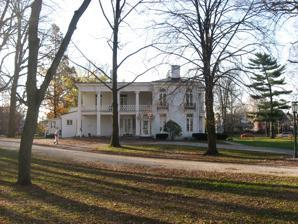
Building: Henry S. Lane House
Country: United States of America
Year built: 1830
Historic house in Indiana, United States United States historic place Lane Place U.S. National Register of Historic Places U.S. Historic district Contributing property North Side of the Lane Place Show map of Indiana Show map of the United States Location 212 S. Water St., Crawfordsville, Indiana Coordinates 40°2′24″N 86°53′50″W / 40.04000°N 86.89722°W / 40.04000; -86.89722 Area 2.1 acres (0.85 ha) Built 1830 ( 1830 ) Architectural style Federal, Greek Revival, Victorian NRHP reference No. 81000003 Added to NRHP November 23, 1981 The Lane Place was the home of Sen. Henry S. Lane (1811- 1881) and Joanna Lane (1826-1914). It is located at 212 South Water Street in Crawfordsville, Indiana .  Helen Elston Smith, the Lanes' niece, inherited the house after Joanna's death. She willed the house and its contents to the Montgomery County Historical Society on February 26, 1931. 85%-90% of all of the furnishings are either original to the house or belonged to the Elston Family. The house has been a museum since 1931 even though Helen continued to live in the home until the mid-1930s. It was listed on the National Register of Historic Places in 1981. It is located in the Elston Grove Historic District . History The Lane Place was added onto an existing three-room brick cottage, which was built in 1831 by Maria and Isaac Elston. Major Isaac Elston was the father of Joanna Lane, Henry's second wife. Sen. Henry Lane purchased this cottage and the 4 acres (16,000 m 2 ) surrounding it from Isaac Elston in the fall of 1844 when he and Joanna Elston married. Susan Wallace , the sister of Joanna Lane, met her future husband Lew Wallace at a party that was taking place in the house's formal parlor. Sen. Henry Lane was a lawyer and prominent Indiana politician who served in the Indiana legislature and the House of Representatives while with the Whigs. He was then elected Governor of Indiana in 1860 on the Republican ticket, but was soon elected as a Senator instead and served a term between 1861 and 1867. In 1865 he was the Indiana delegate at Lincoln's funeral. In addition, Sen. Lane was one of the leading men to help form the Republican Party. Additions to the Lane Place As soon as Henry Lane purchased the three room cottage in 1844 the house was too small for his bride and himself. Henry and Joanna were married in February and 1845 and then moved into the cottage where they immediately began adding onto their home. The first addition were two rooms onto the front of the cottage, and two more rooms were added on top of those rooms. The parlor of the cottage was converted into the Lane's Dining Room. The new addition was not connected to the original cottage at this time. In 1870 a Library was added onto the first floor. The 1831 kitchen was converted into a Serving Pantry and a kitchen was added onto the rear of the Pantry. In 1885 Helen Elston Smith came to live with the Lane's and another bedroom was added onto the second story of the house. There was also a porch added onto the first and second story of the house on the north side. The roof of the original sleeping loft was raised and converted into two rooms. In 1900 the breezeway between the old cottage and new editions was enclosed. House Colors The house has been painted various colors since 1845. The Lane Place was painted white through all the additions to the house while Henry and Joanna lived at the property. After Henry's death on June 18, 1881, Joanna painted the house gray in mourning. The house was temporarily painted pink under Helen's ownership from around 1914 to 1920. In 1920 the house was painted yellow. The house remained yellow until 1945 when The Montgomery County Historical Society decided to return it to white. The house has remained white since then. Strawberry Festival The grounds of the Lane are the home of the Annual Crawfordsville Strawberry Festival. The Strawberry Festival was started by Joanna as a social gathering for drinking tea. It is held every year in June. References